Disability insurance

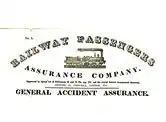
The Railway Passengers Assurance Company was founded in 1848 as the first company to provide accident insurance.

In the late 19th century, modern disability insurance began to become available. It was originally known as "accident insurance". The first company to offer accident insurance was the Railway Passengers Assurance Company, formed in 1848 in England to insure against the rising number of fatalities on the nascent railway system. It was registered as the Universal Casualty Compensation Company to: